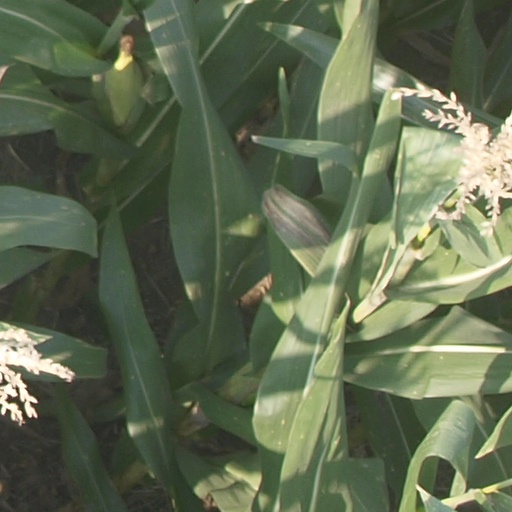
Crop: maize; corn